Four-wheel drive

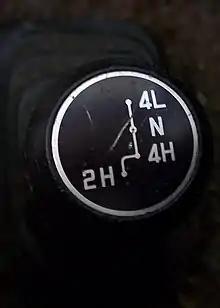
Selection lever: 2H for two-wheel drive, 4H for high-range 4WD, 4L for low-range 4WD, and N for neutral

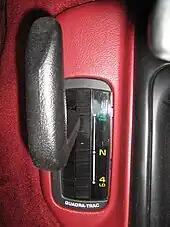
Selection lever: All-time 4WD, neutral, and part-time low-range 4WD

The architecture of an AWD/4WD system can be described by showing its possible operating modes. A single vehicle may have the ability to operate in multiple modes depending on driver selection. The different modes are: